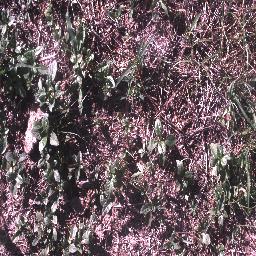
Label: negative